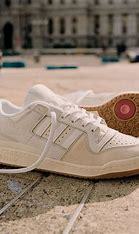
Brand: adidas
Model: originals Adidas Originals Forum 84